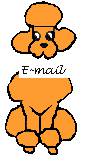
Label: dog